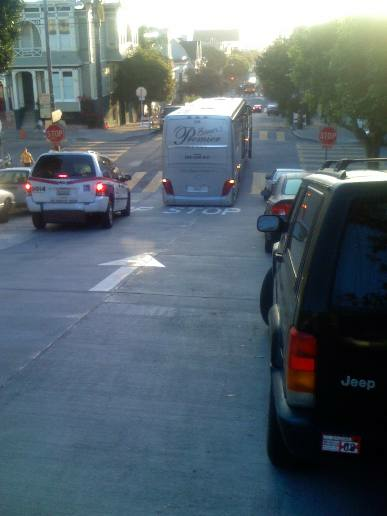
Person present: No